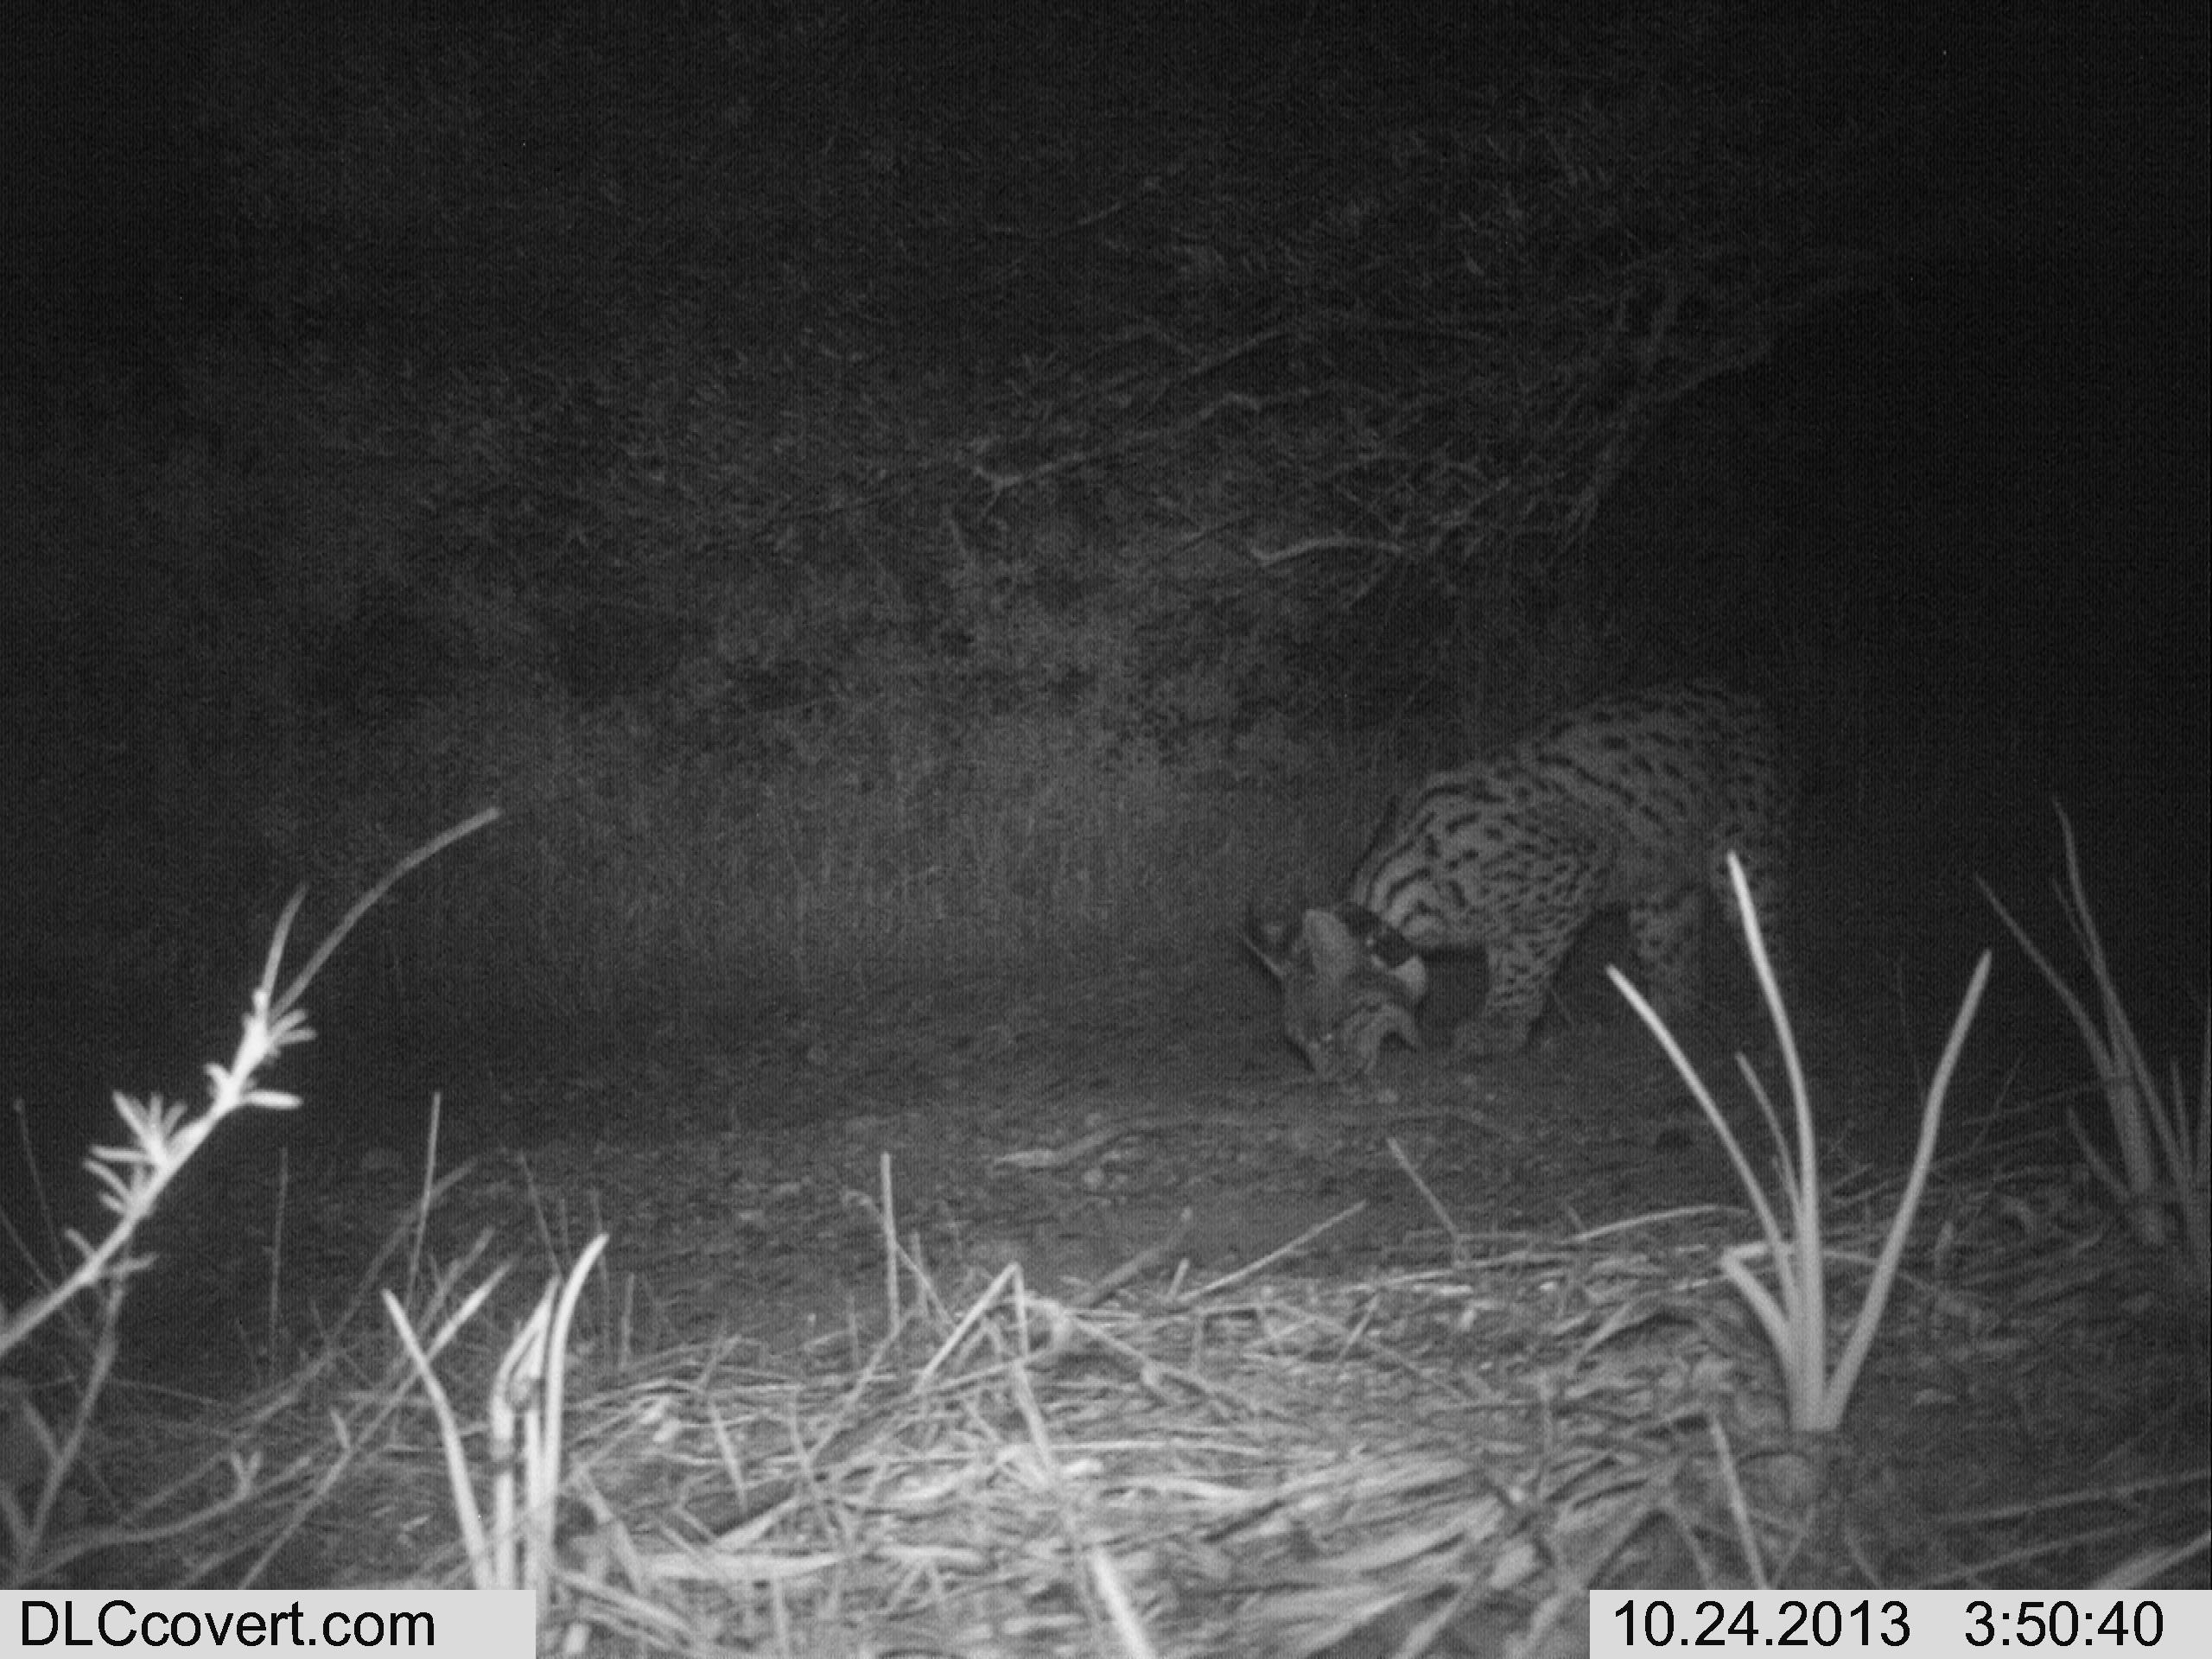
Species: Lynx pardinus